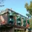
Label: house